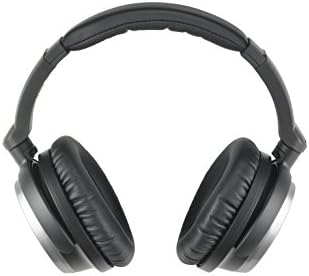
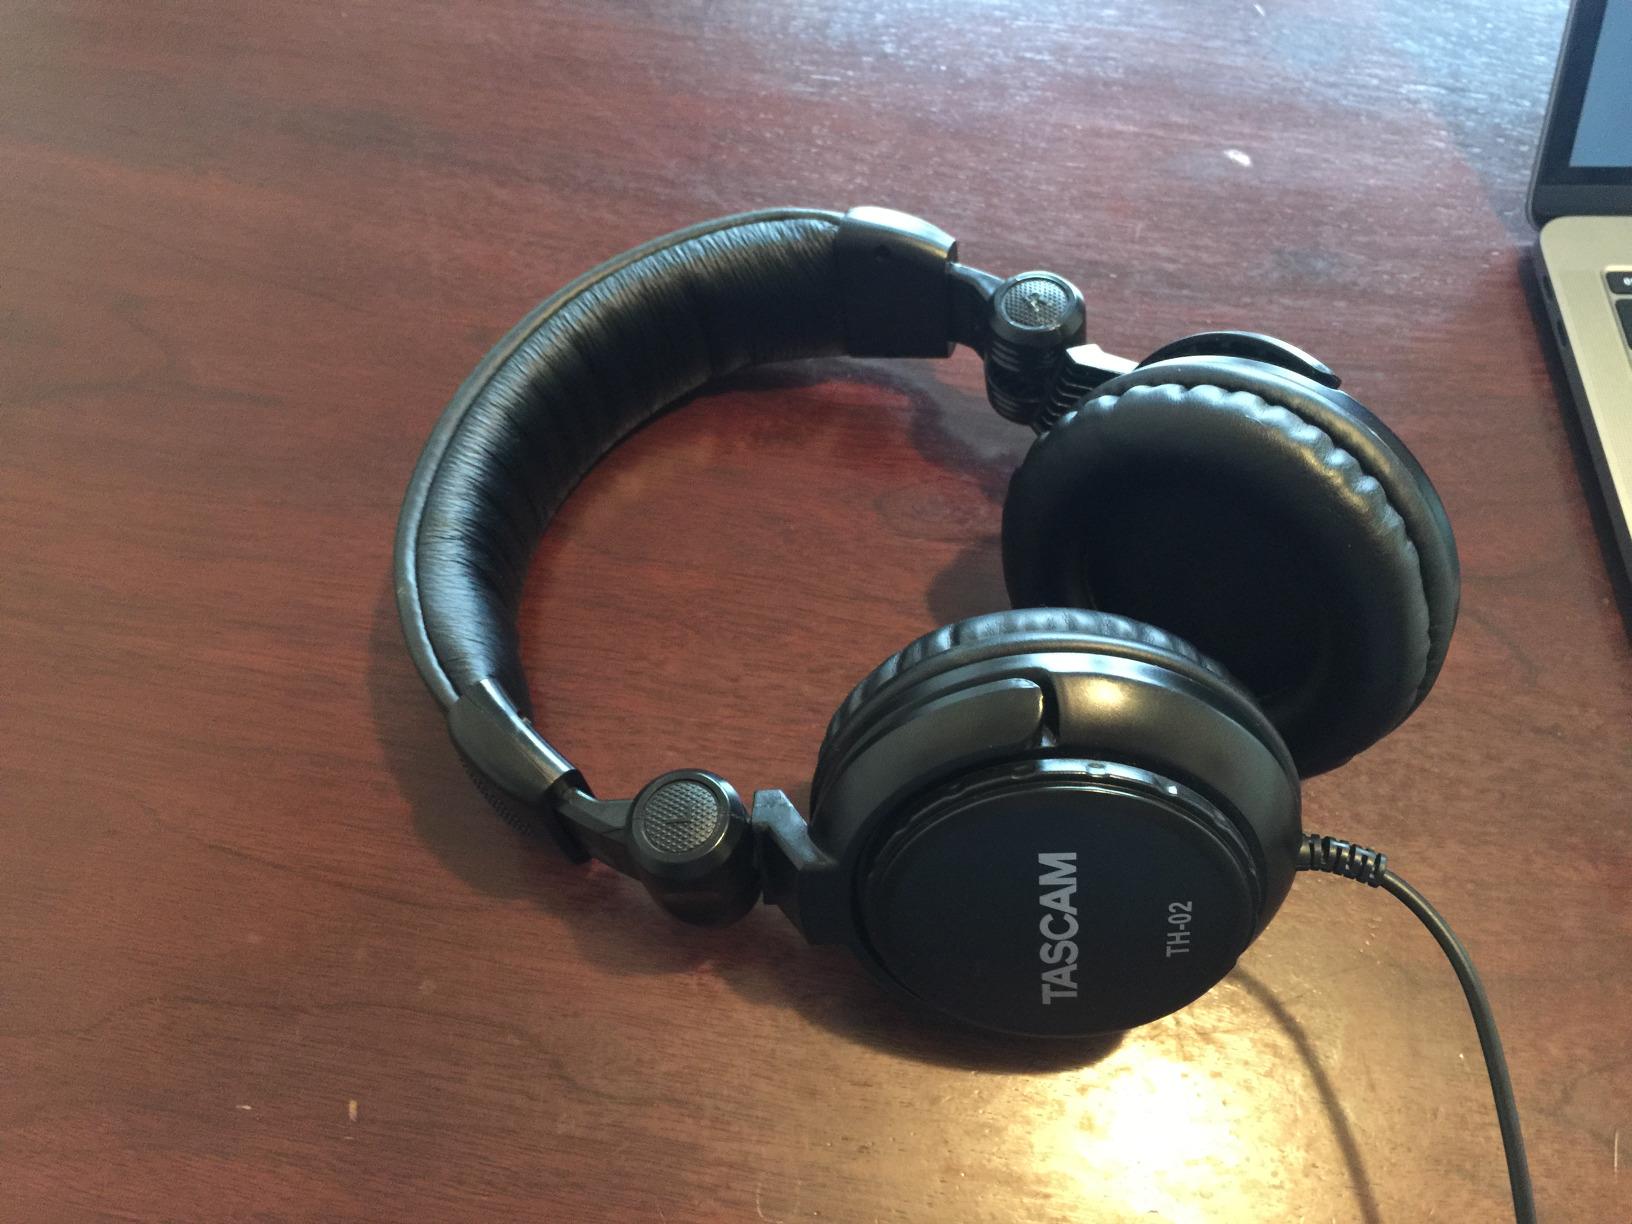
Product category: headphones
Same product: no